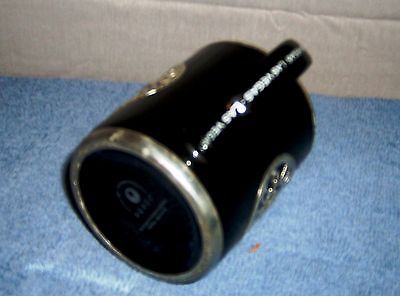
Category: mug